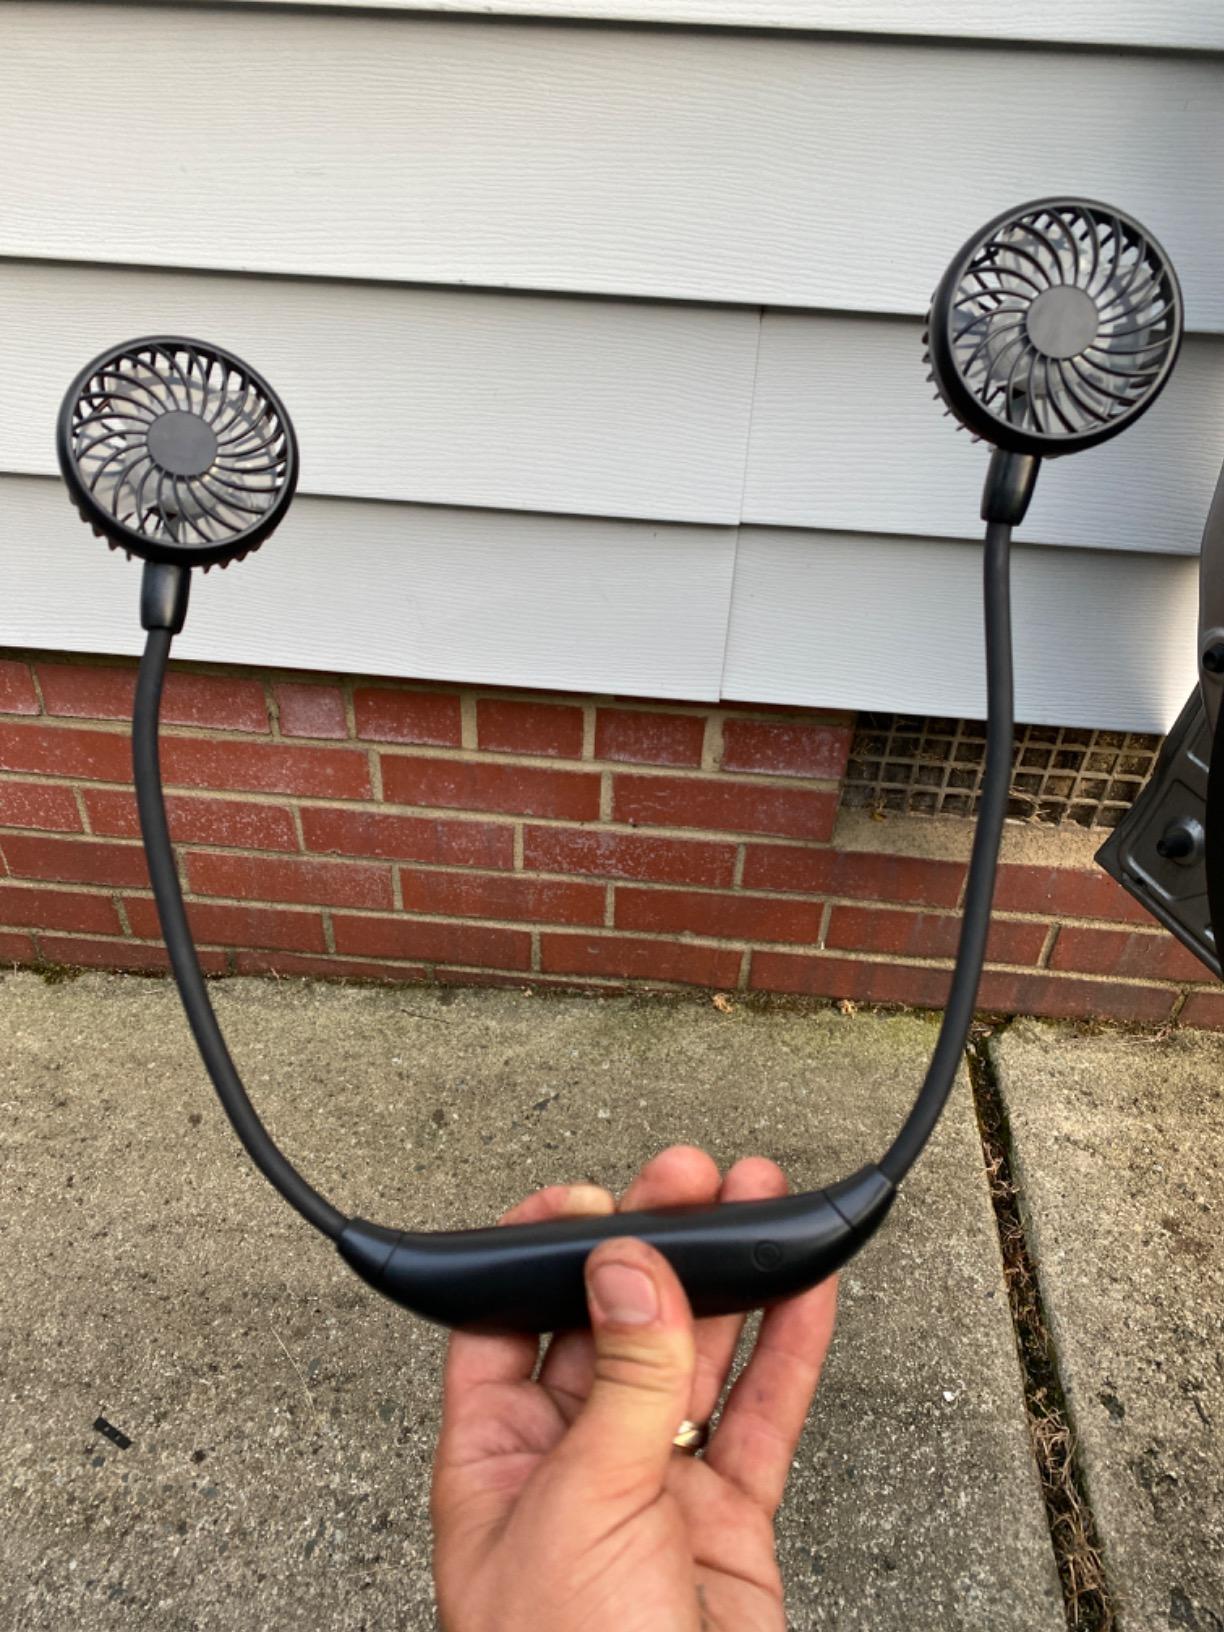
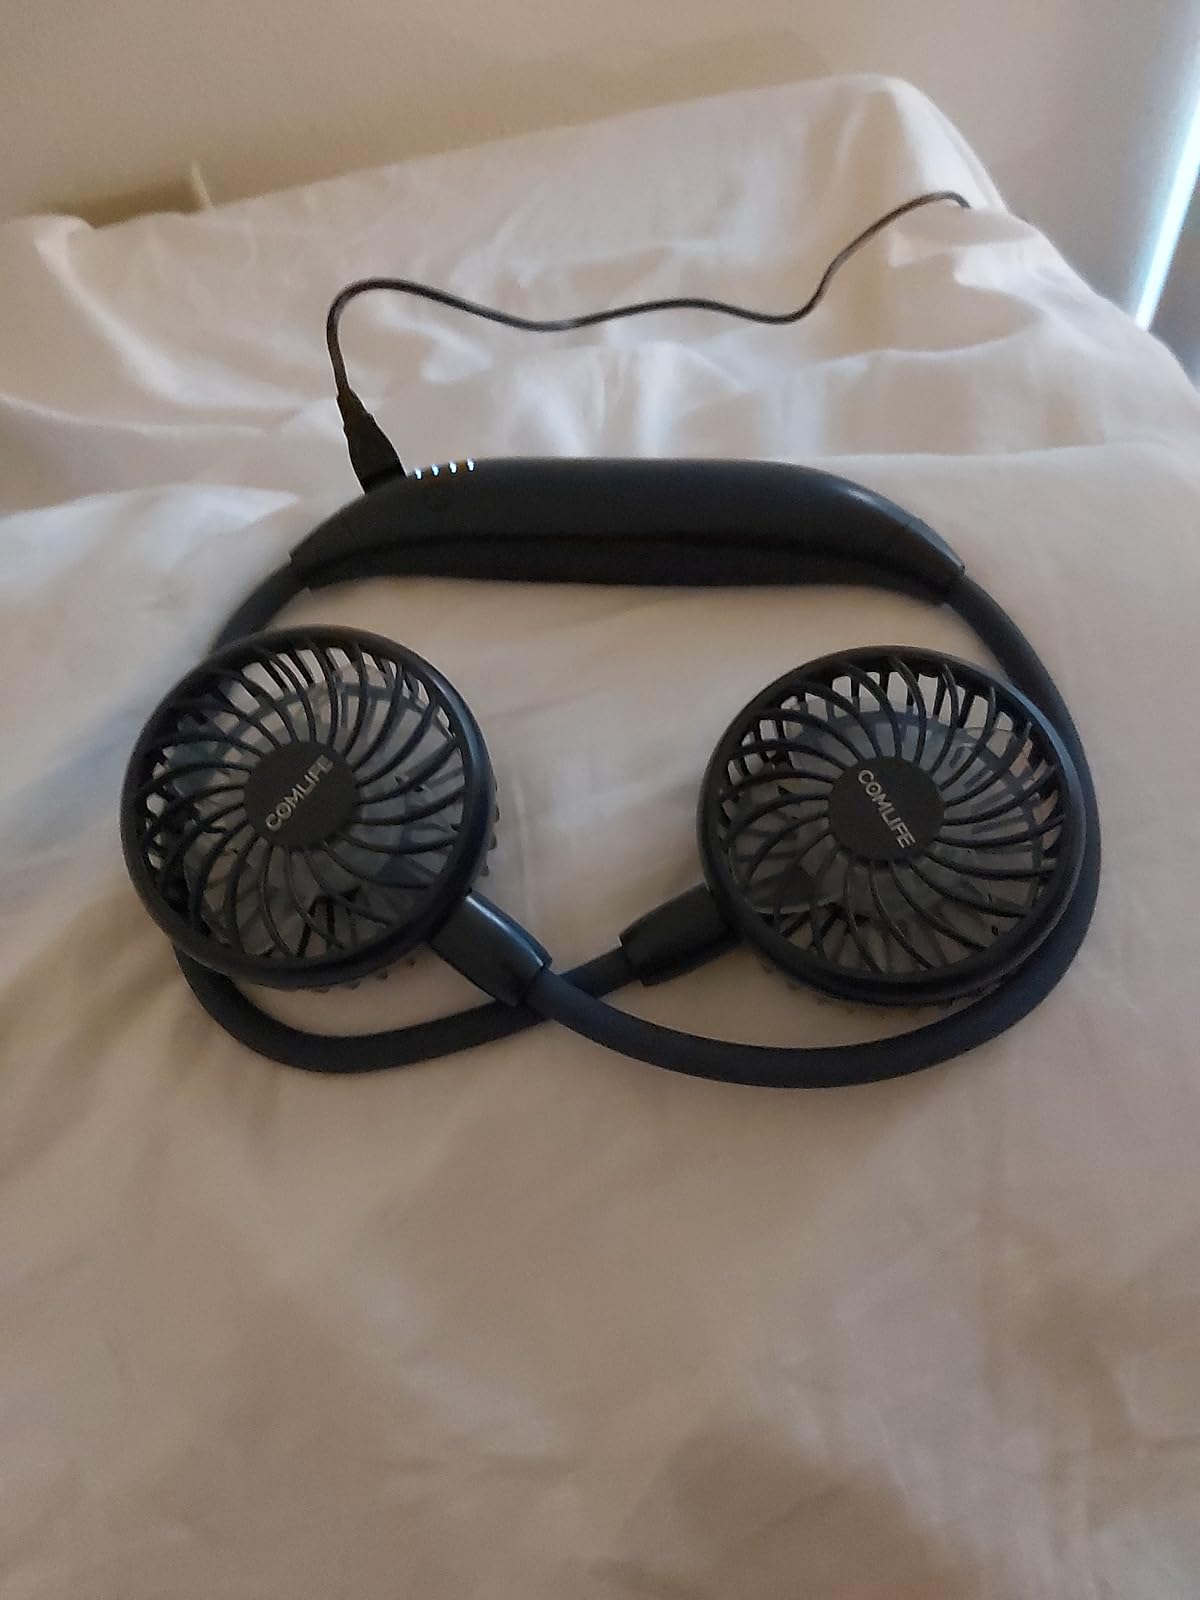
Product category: fan
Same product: yes